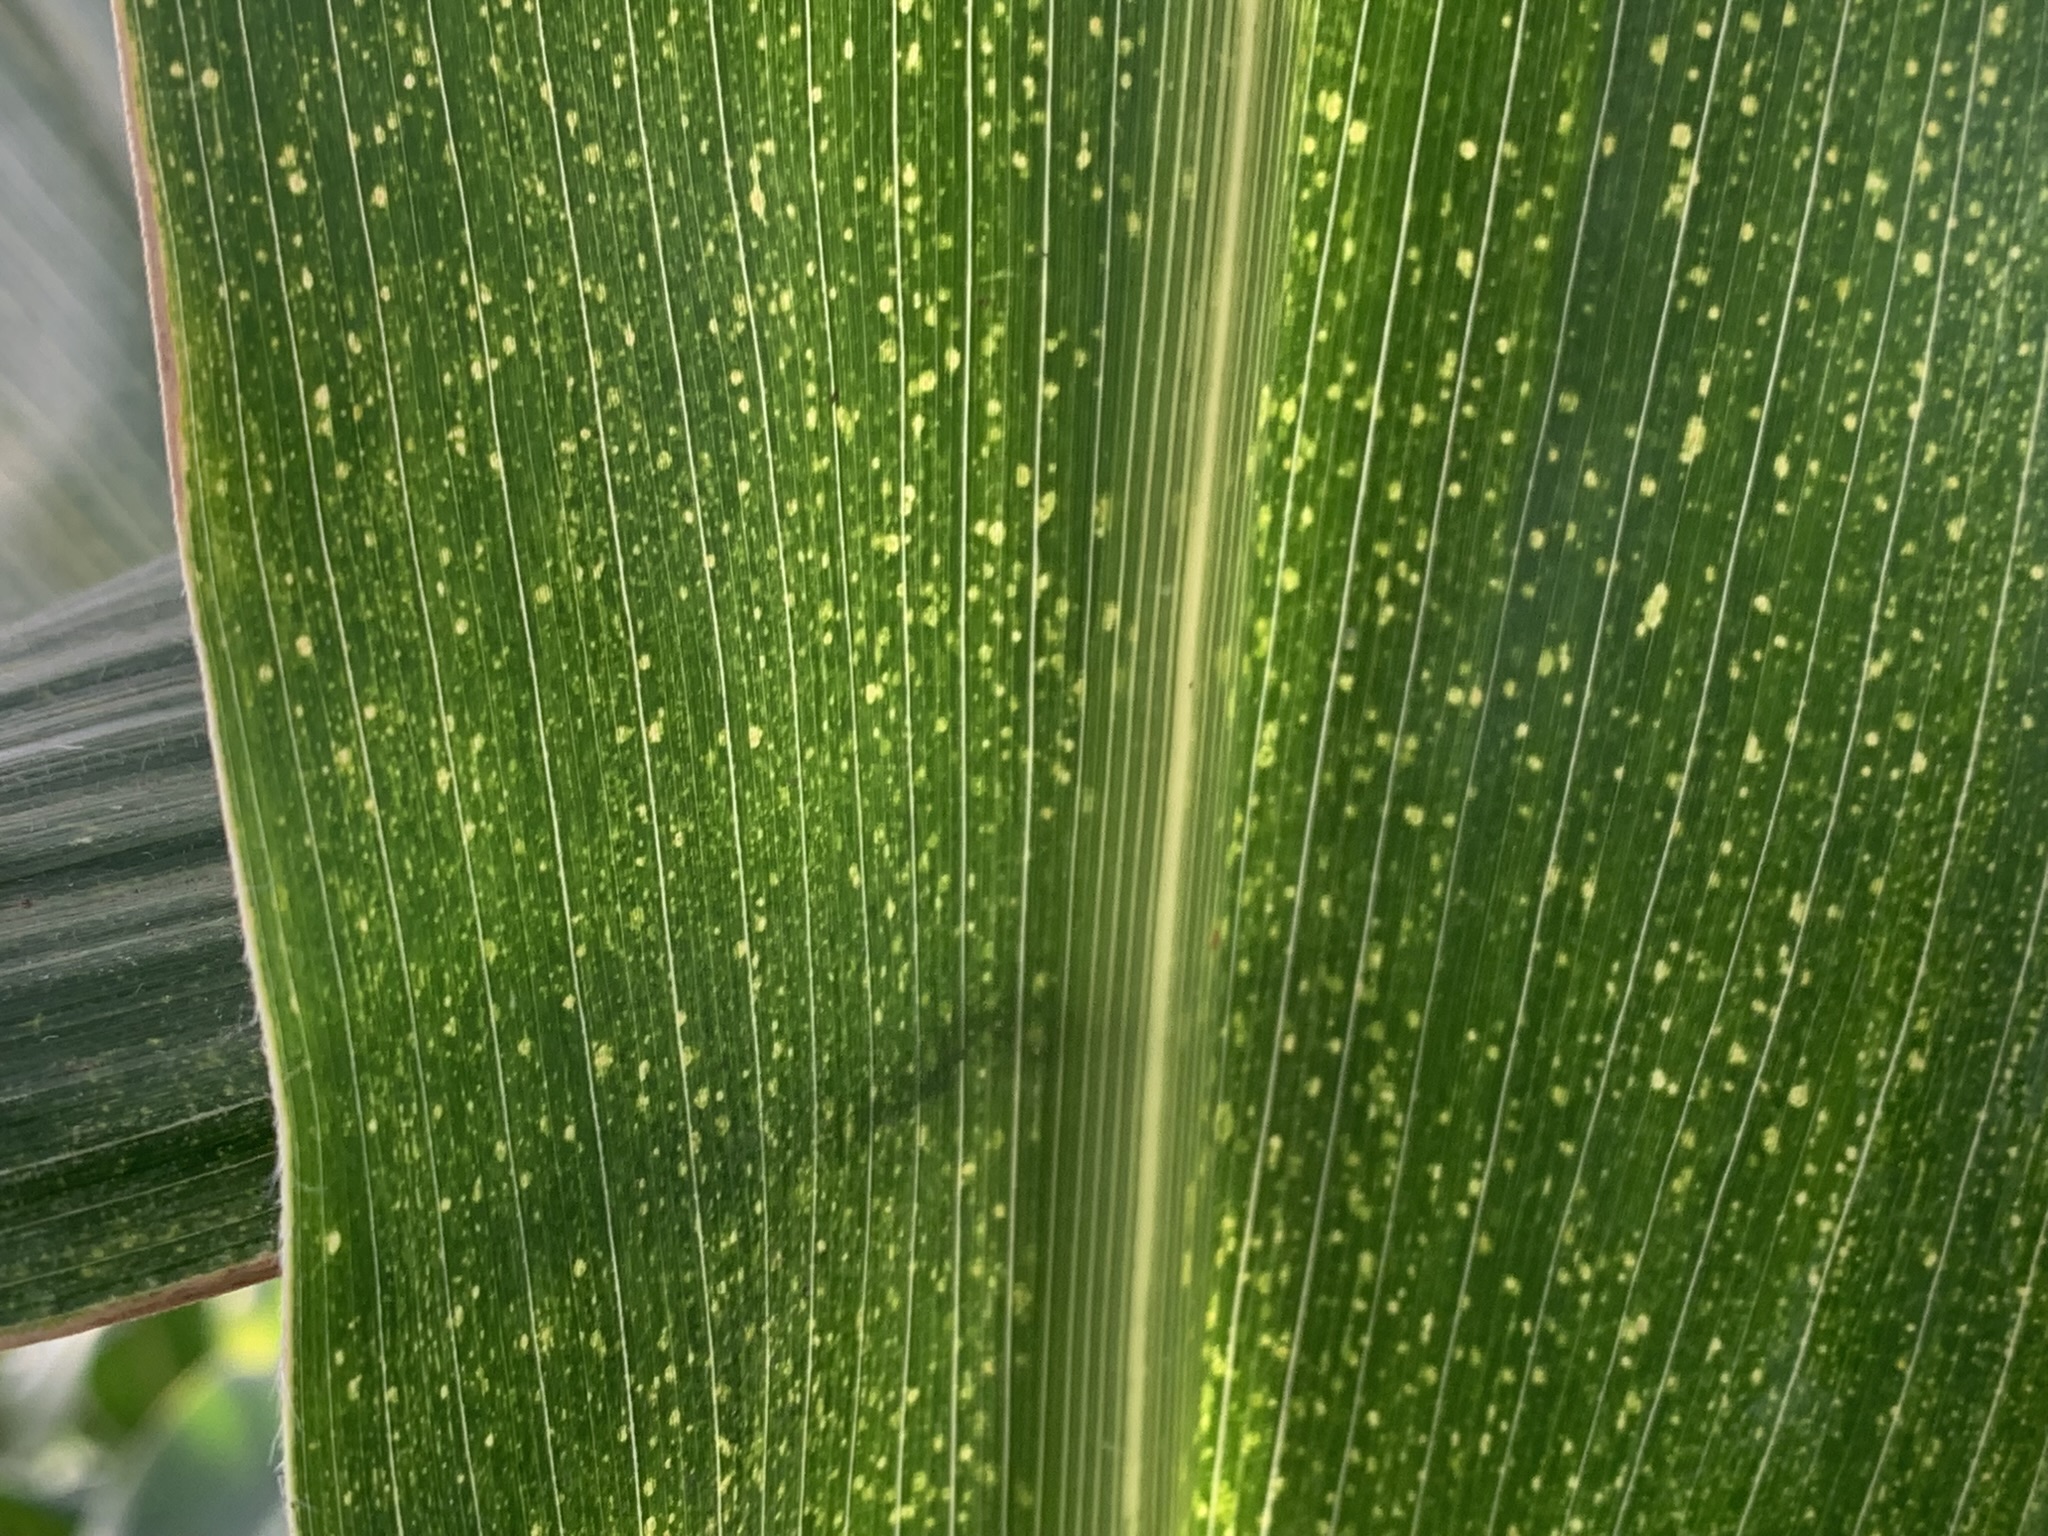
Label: MLN